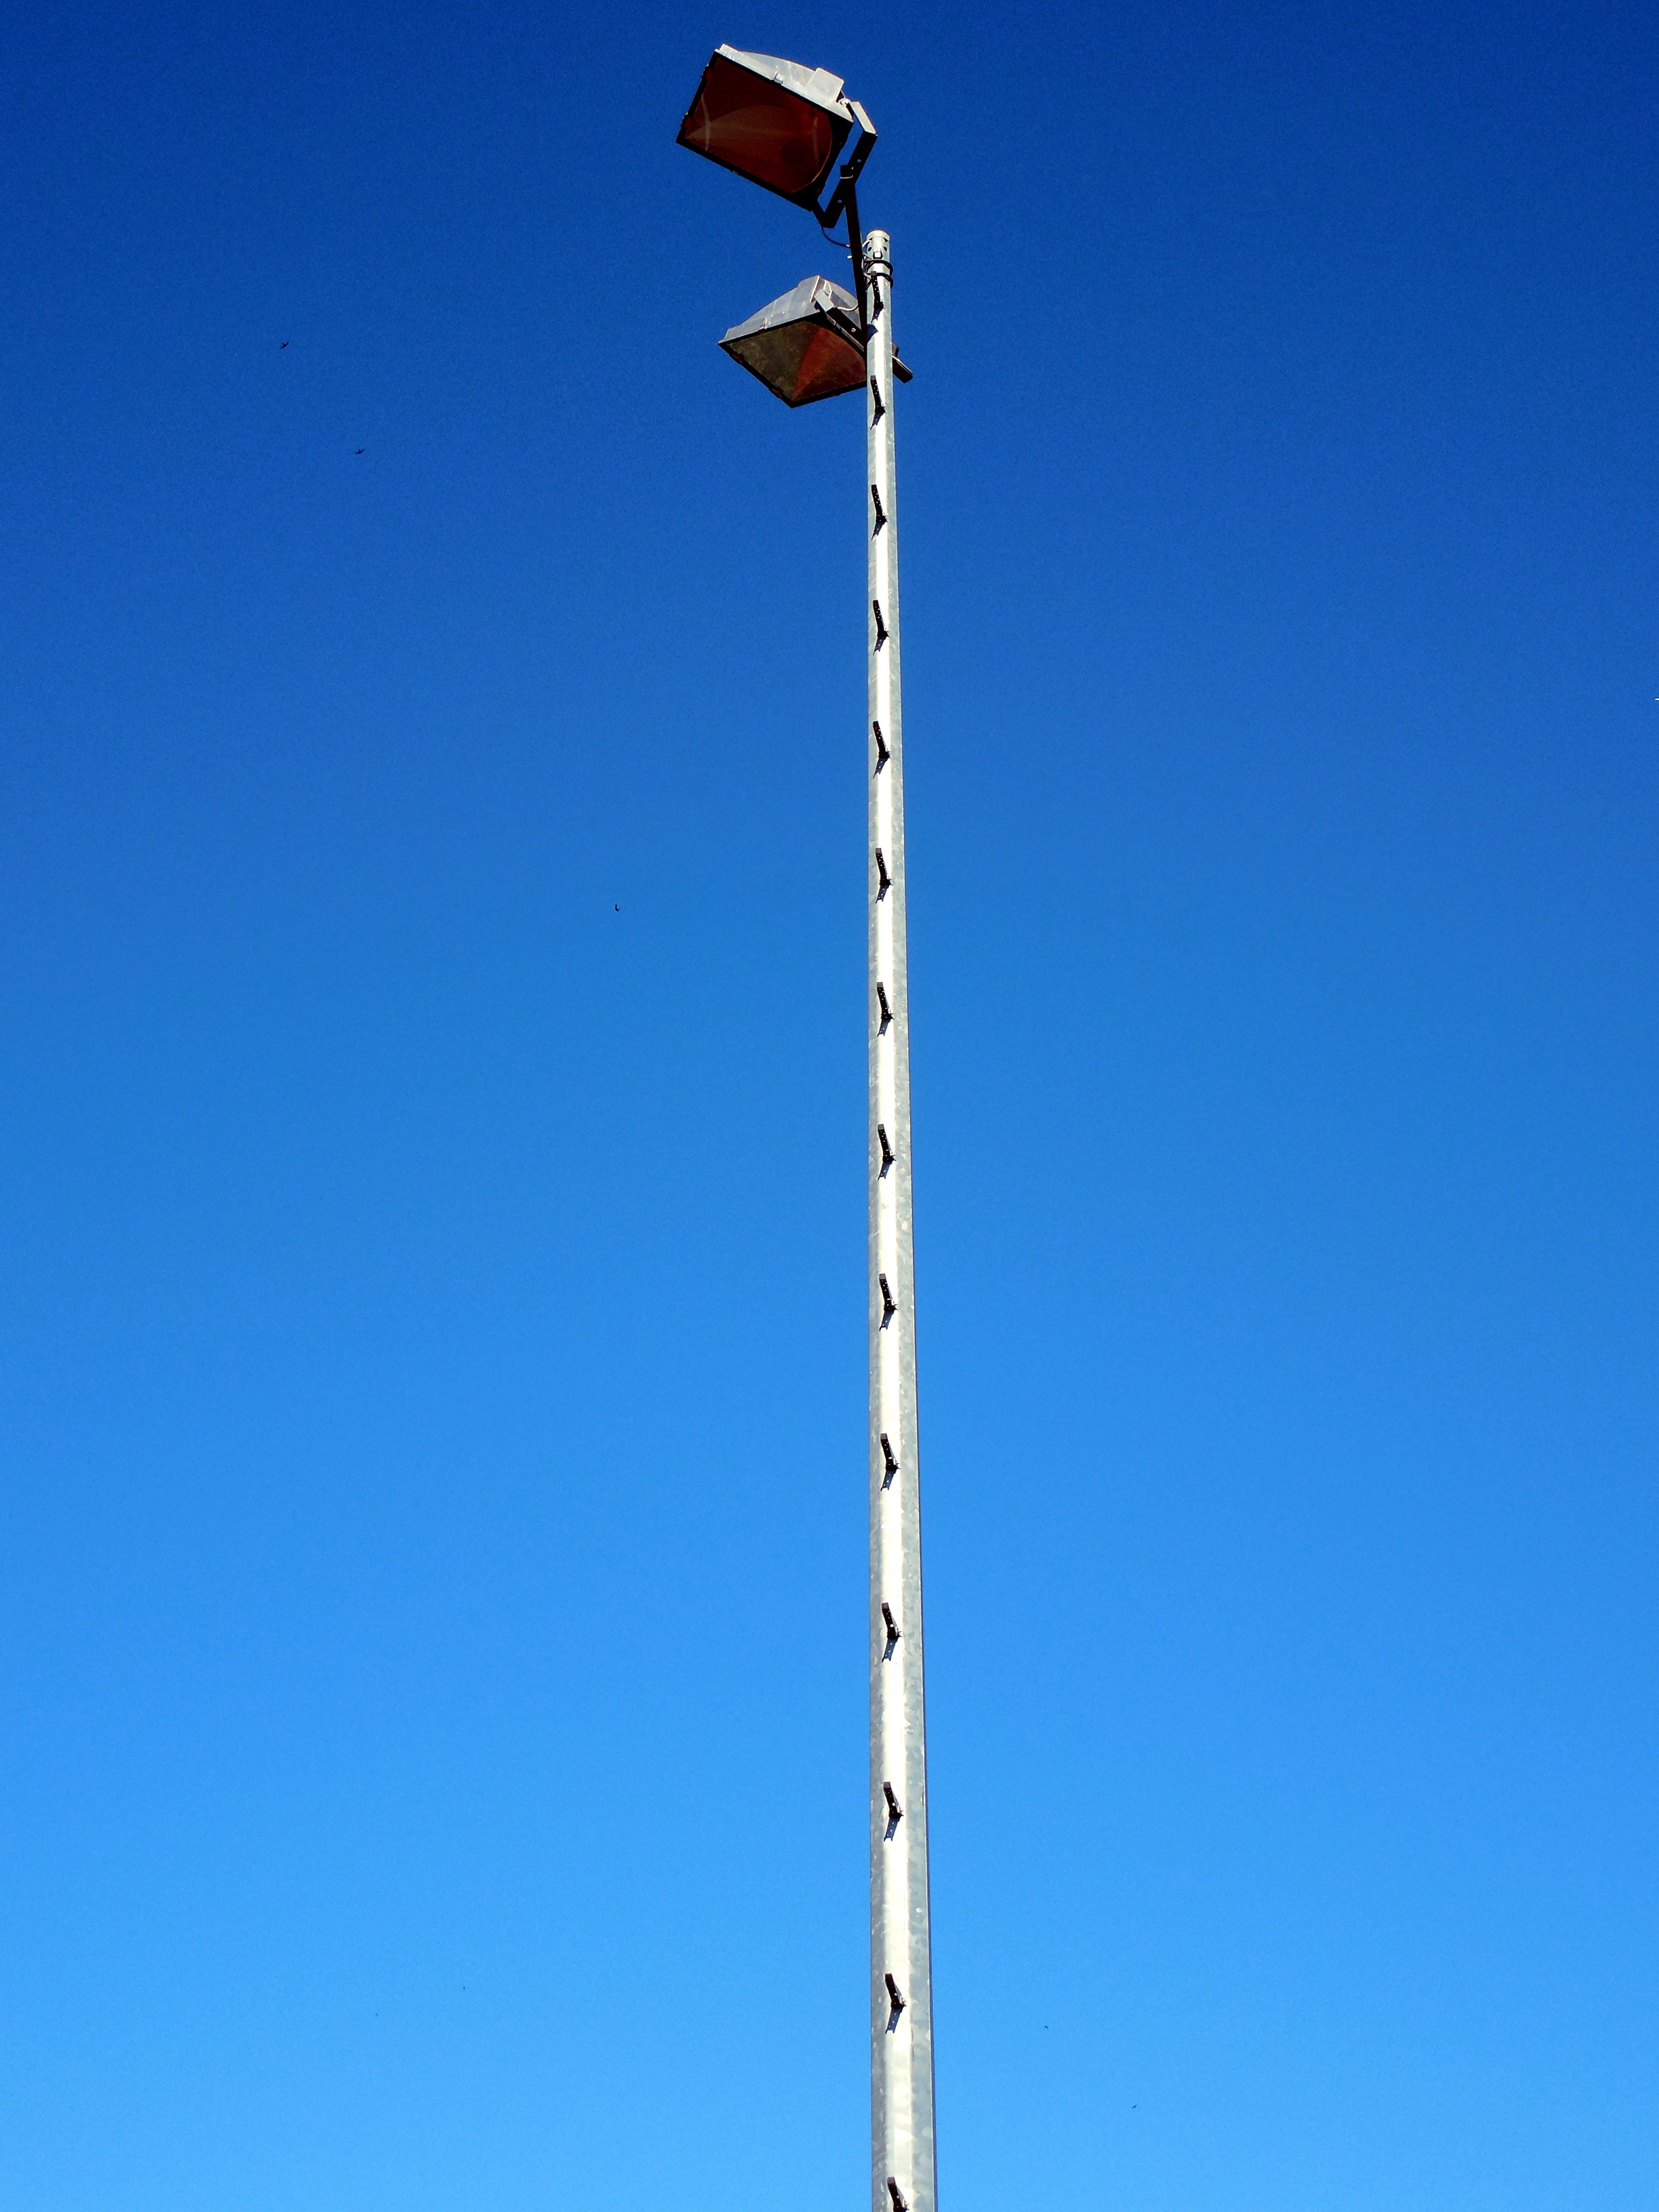
light, sky, wind, tower, mast, machine, wind turbine, street light, lamp, lighting, bulbs, lamps, light fixture, hell, electrically, electric light